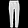
Label: Trouser